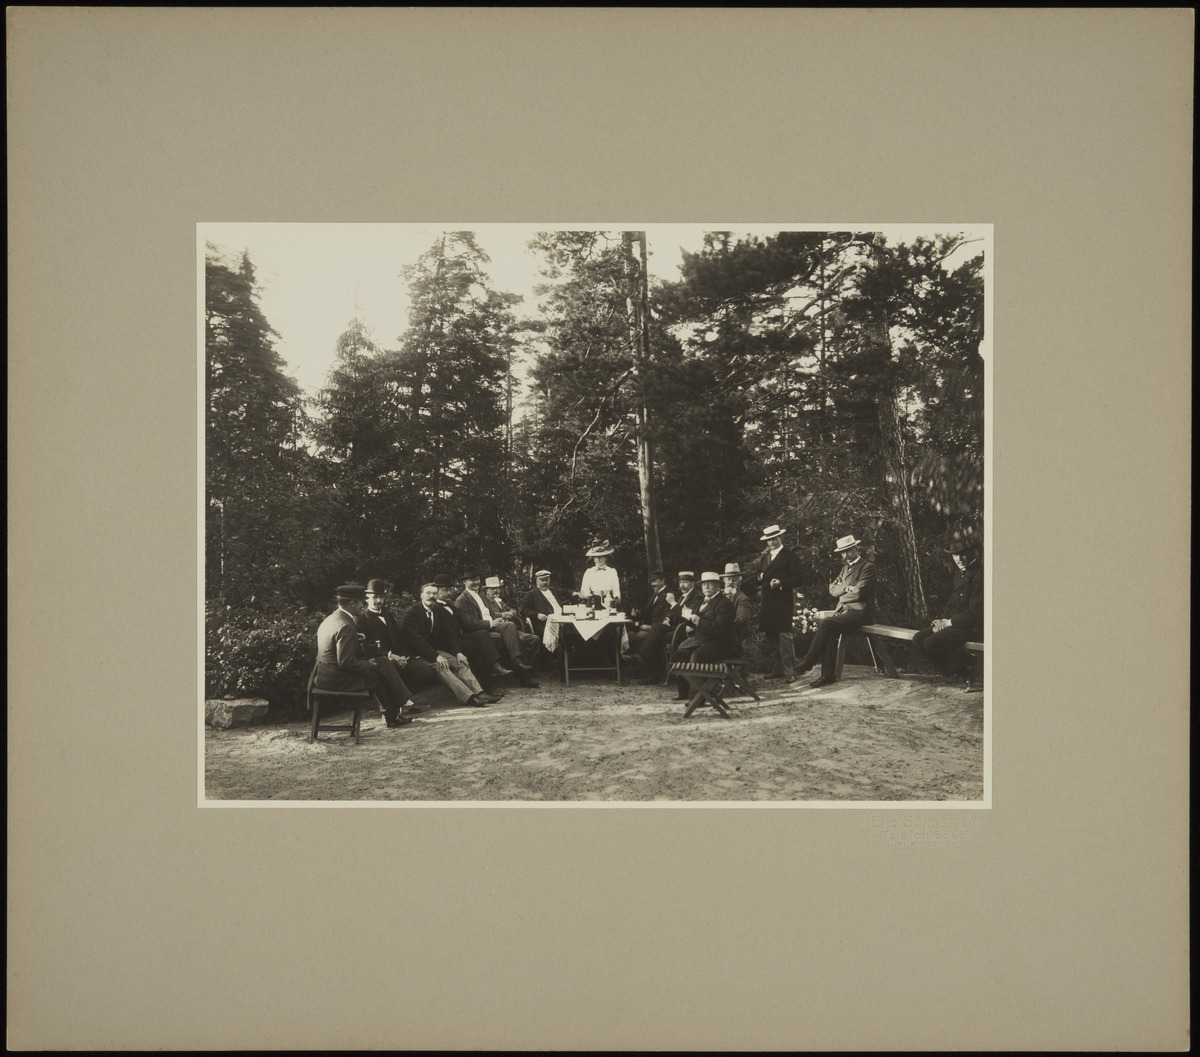
Herttoniemi, Sorsaniemi
sisällön kuvaus: Herttoniemi, Sorsaniemi. Yleisten rakennusten ylihallituksen (vsta 1936 Rakennushallitus) henkilökunta vierailulla ylijohtaja vapaaherra Sebastian Gripenbergin huvilalla. Vasemmassa reunassa istuvalla miehellä sylissään paljekamera. mustavalkoinen
Kuvaaja: Rosenbröijer, A.E., valokuvaaja
Ajankohta: kuvausaika 16.05.1900
Paikka: Suomi, Uusimaa, Helsinki, Herttoniemi Helsinki, Herttoniemenranta Helsinki, Sorsaniemi. Sorsavuori
Aiheet: Gripenberg, Sebastian Odert, Rakennushallitus, huvilat, arkkitehdit, valtionhallinto, keskushallinto, keskusvirastot, miehet, naiset, pukeutuminen, vaatteet puvut, päähineet, jalkineet, viikset, kalusteet pihakalusteet tuolit pöydät, metsät, puut, kamerat, valokuvaus, silmälasit, vierailut, ryhmät